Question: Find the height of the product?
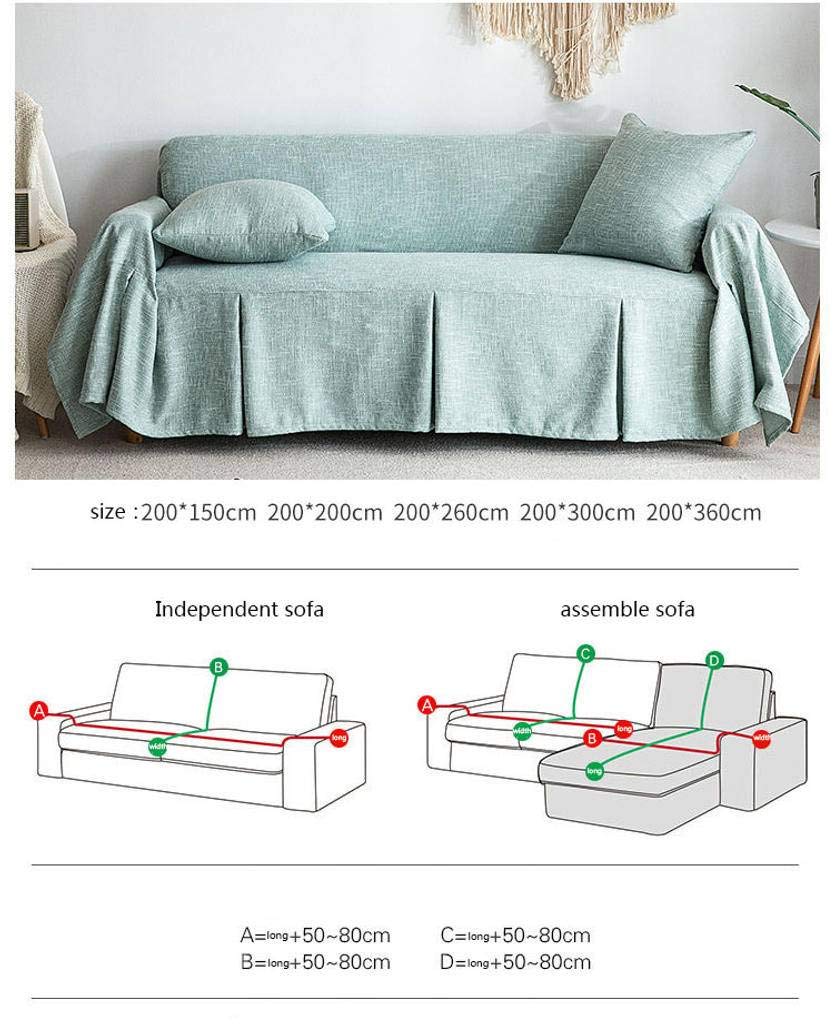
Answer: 50.0 centimetre